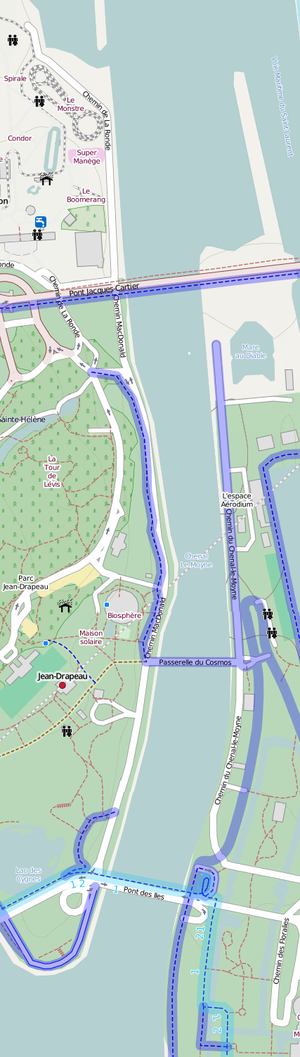
Chenal Le Moyne, entre l'île Sainte-Hélène et l'île Notre-Dame, Montréal
Le chenal Le Moyne est un passage du fleuve Saint-Laurent entre l'île Sainte-Hélène et l'île Notre-Dame à Montréal. Il mesure environ 200 m de largeur sur 1,7 km de longueur.